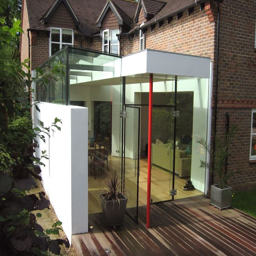
contemporary glass extension and landscaping to an existing house .